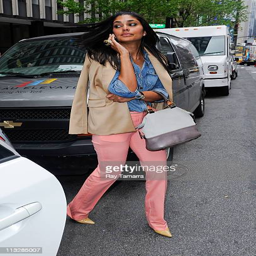
fashion designer leaves an office building